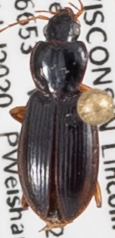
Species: Synuchus impunctatus
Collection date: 2020-07-21
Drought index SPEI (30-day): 2.09
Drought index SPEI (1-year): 2.09
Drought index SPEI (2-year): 2.09